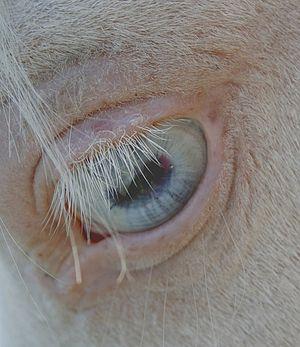
Le gène Crème est un gène de dilution de la robe du cheval, assez rare. Il est connu pour donner des robes à double dilution caractérisées par un pelage et des crins proches du blanc, ainsi que des yeux bleus : les robes cremello, perlino et crème fumé. Ce gène est également responsable des robes à simple dilution : isabelle, palomino, et noir réglisse. Le mécanisme de transmission du gène crème est désormais bien connu, grâce aux études génétiques. Les robes à double dilution sont faciles à sélectionner, deux cremello, perlino ou crème fumé croisés entre eux ne donnant que des sujets eux-mêmes cremello, perlino ou crème fumé.